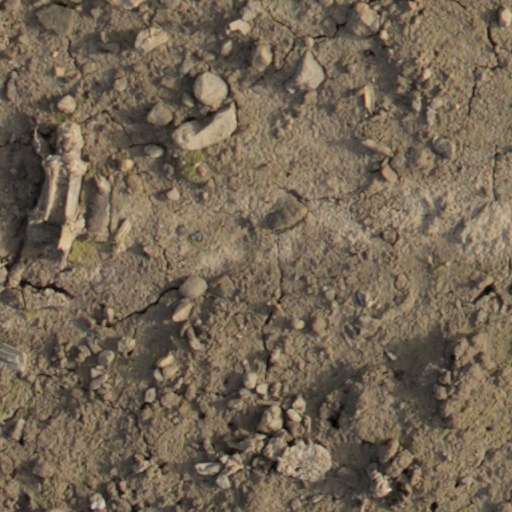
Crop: wheat